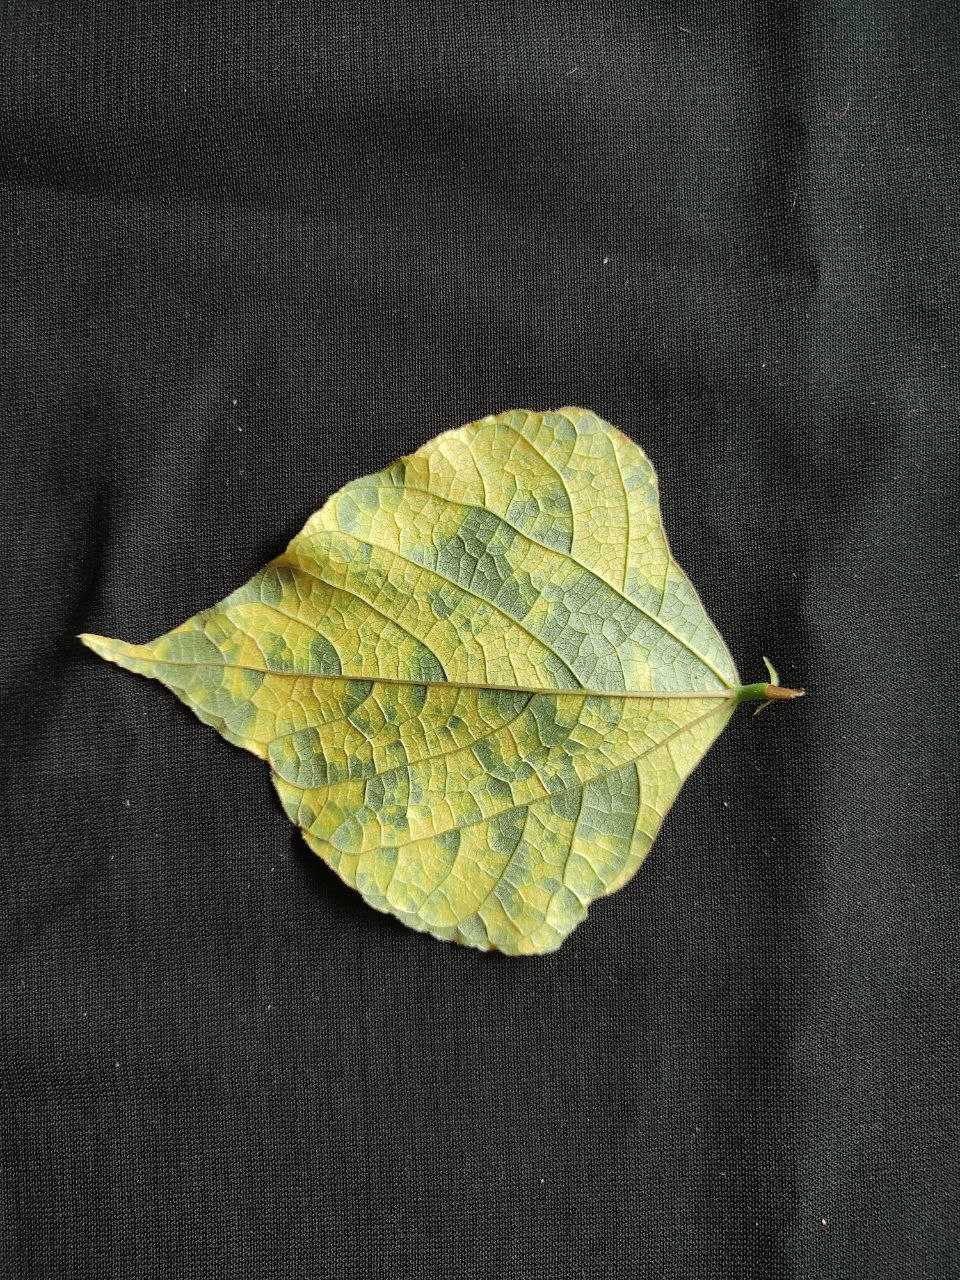
Crop: bean
Leaf condition: Mosaic Virus